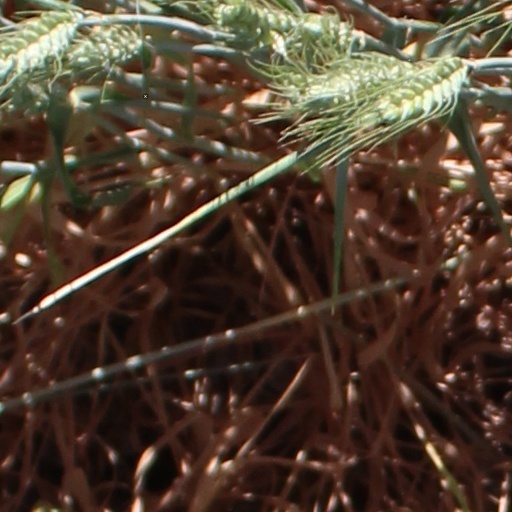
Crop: wheat